Kyle Brandt

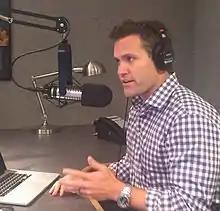
Brandt on the "Jim Rome Show" in 2015

Kyle Robert Brandt (born January 24, 1979) is an American television host, media personality, and actor. He is one of the hosts of "Good Morning Football" on NFL Network.